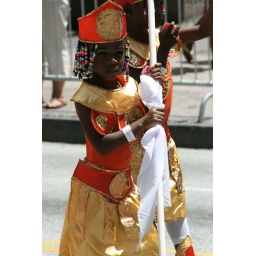
She was a cute little girl made up and dressed in the colors of her island ..